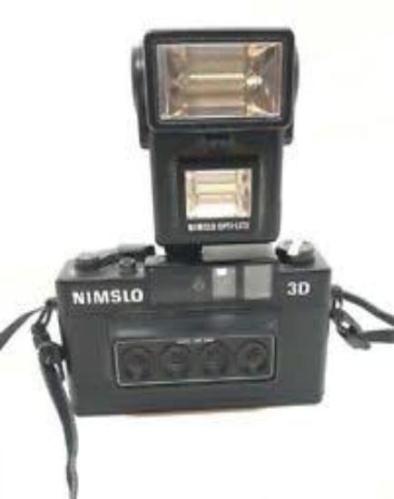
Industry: Electronic